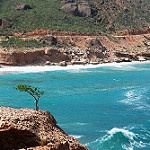
Label: sea